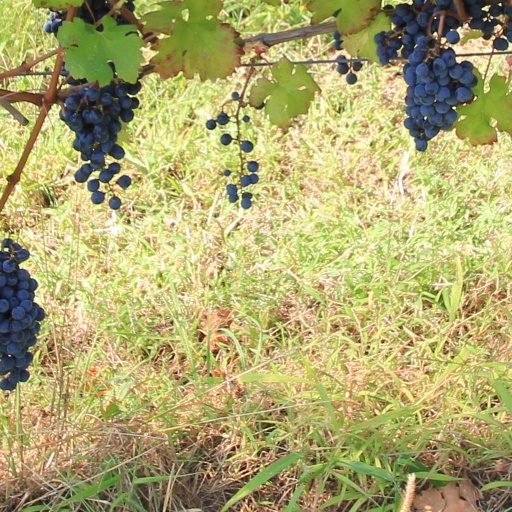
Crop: grape